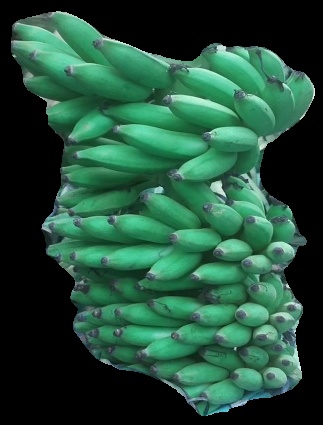
Variety: elakki-bale
Grade: grade1